St. Vincent de Paul Church (Manhattan)

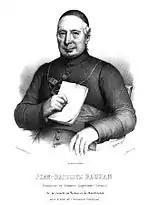
Abbé Jean-Baptiste Rauzan, the founder of the Fathers of Mercy

The Catholic Church in France had been devastated by the social upheavals of the French Revolution. Much of the population was in deep economic misery, and the level of religious knowledge, after the destruction of church institutions which had been built up over centuries, was dismal. A strong need was felt for a re-evangelization of the nation. In 1808 the Society of the Fathers of Mercy were founded by the Abbé Jean-Baptiste Rauzan in Lyons in response to this need. They formed bands of Catholic priests who would go from door to door, if needed, to invite people to the parish missions which they would preach. Through these, they worked to give the French people knowledge and help them commit to their traditional Catholic faith.